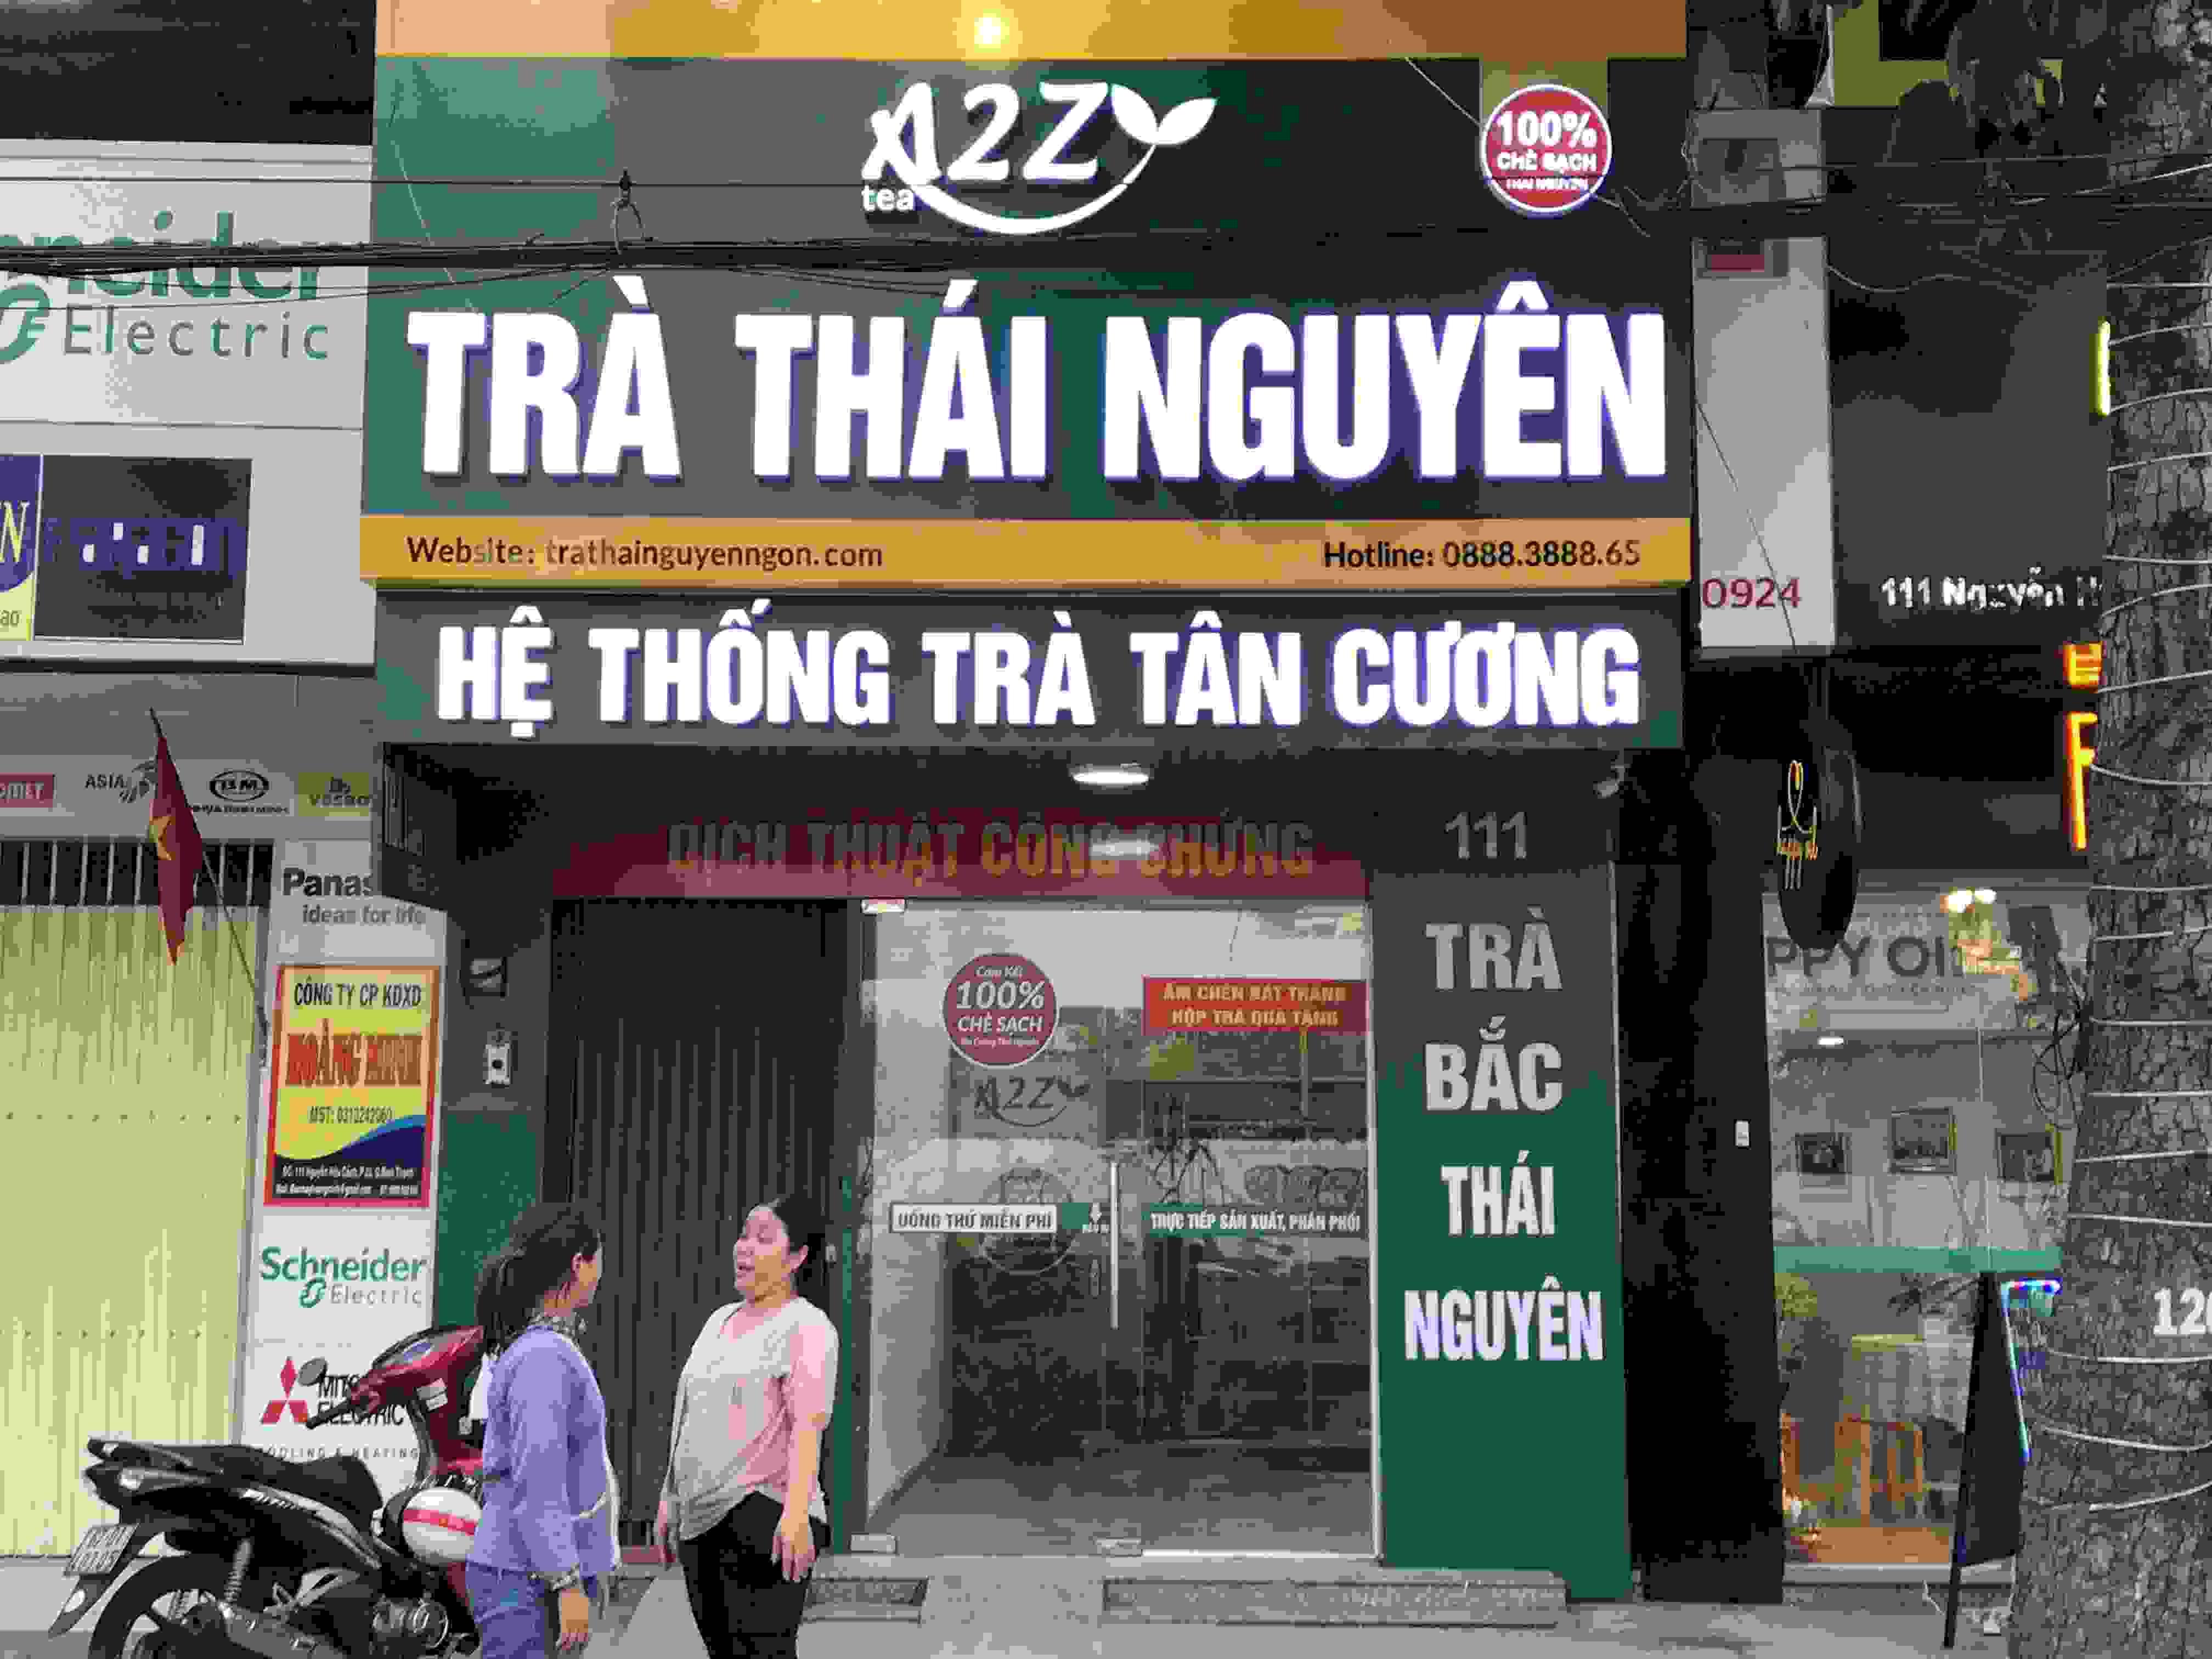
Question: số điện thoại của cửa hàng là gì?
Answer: số điện thoại của cửa hàng là 0888388865